Roxas City

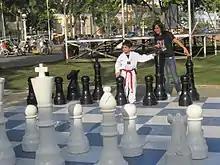
Roxas chess plaza

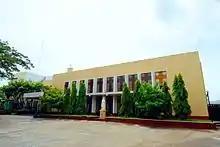
St. Pius X Seminary

Roxas Airport (RXS) is an airport serving the general area of Roxas City, the entire province of Capiz, and Northern Iloilo in the Philippines. The airport is classified as a Class 1 principal airport by the Civil Aviation Authority of the Philippines.